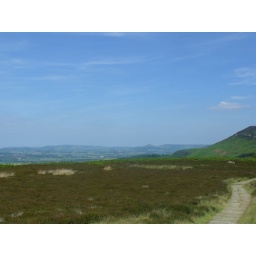
walking in the sky